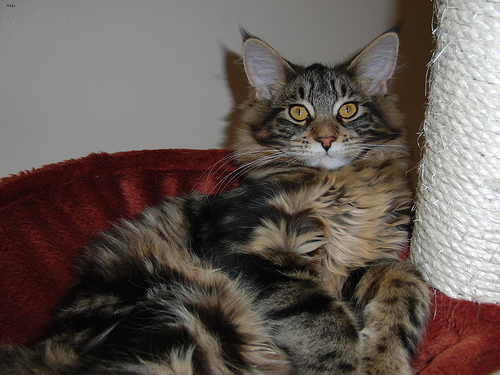
Animal: cat
Breed: maine_coon